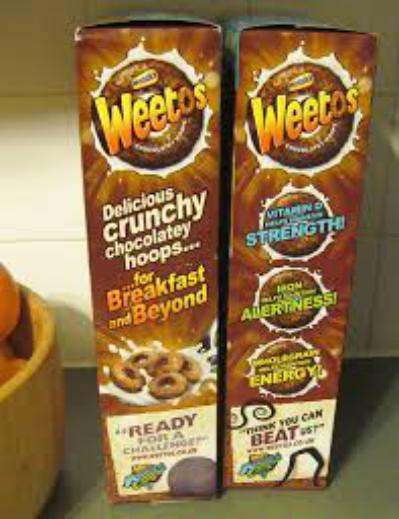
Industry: Food